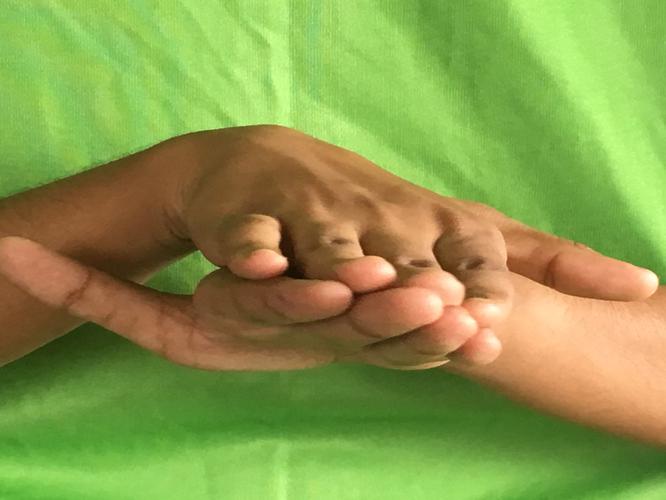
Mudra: Matsya
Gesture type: double_hand